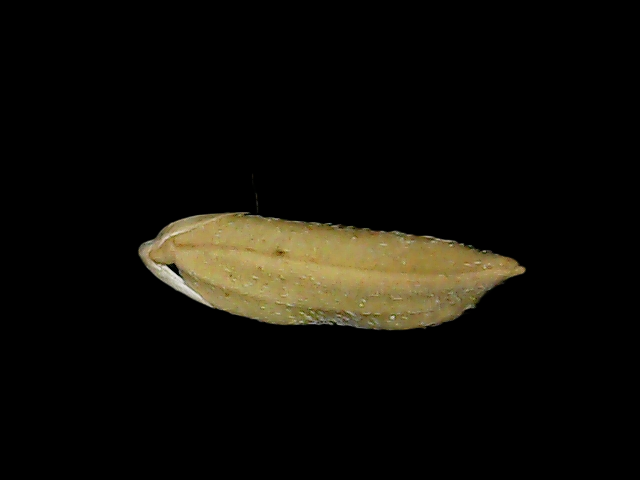
Rice variety: Bd49